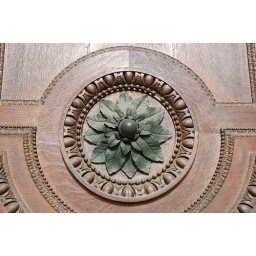
Metal flower set in a wooden door